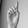
ASL letter: D